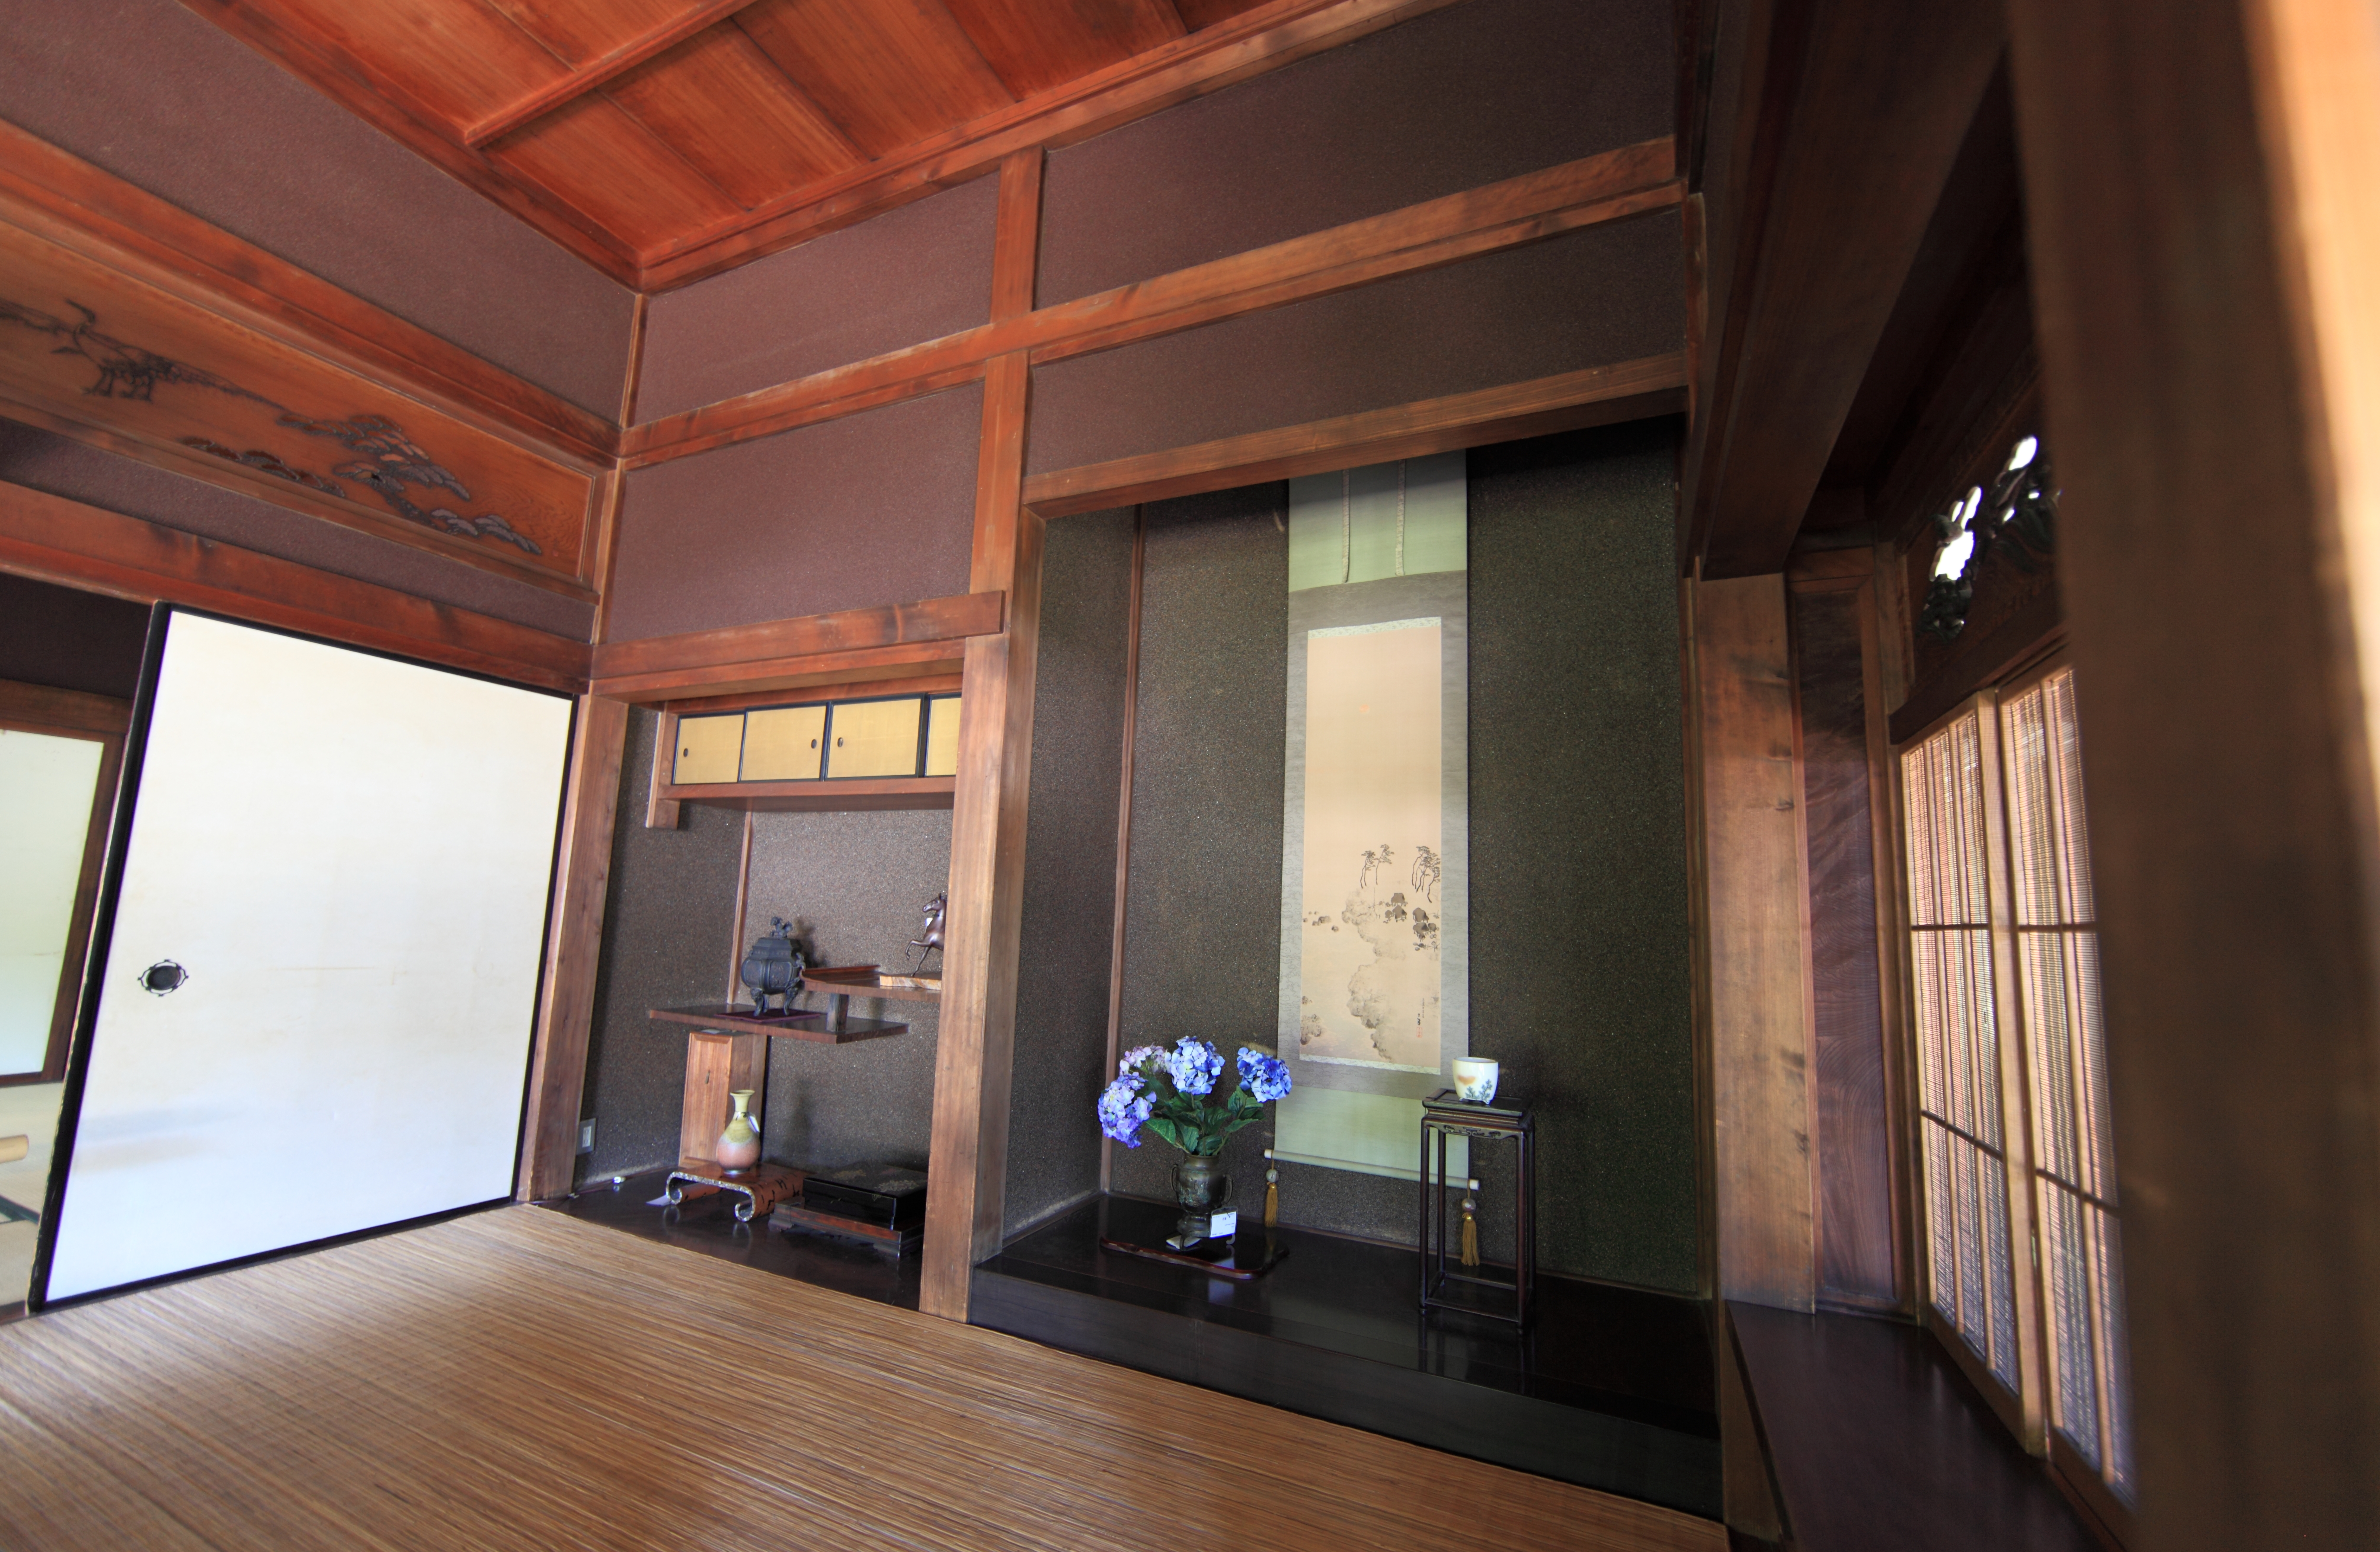
architecture, wood, house, floor, interior, home, ceiling, high, ancient, residence, property, living room, room, lighting, interior design, cool image, design, japanese, 5d, style, hires, tourist attraction, estate, lobby, markii, traditional, hi, res, resolution, 5photosaday, canonef14mmf28liiusm